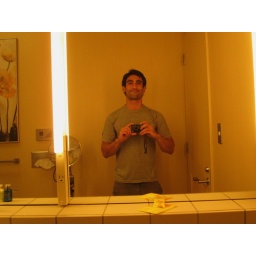
united's red carpet lounge has showers. utterly brilliant after a final day sweating it out in the tokyo sauna.